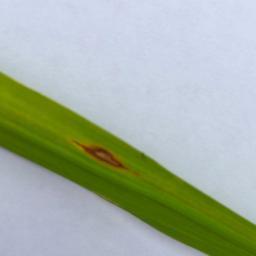
Label: Rice___Leaf_Blast